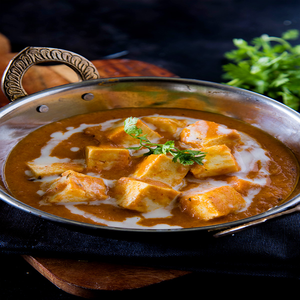
Dish: paneer